Calle de Serrano

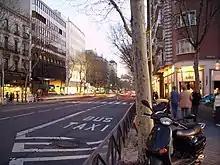

The calle de Serrano, or simply Serrano, is a street in Madrid, Spain. It is noted as location for luxury flagship stores.